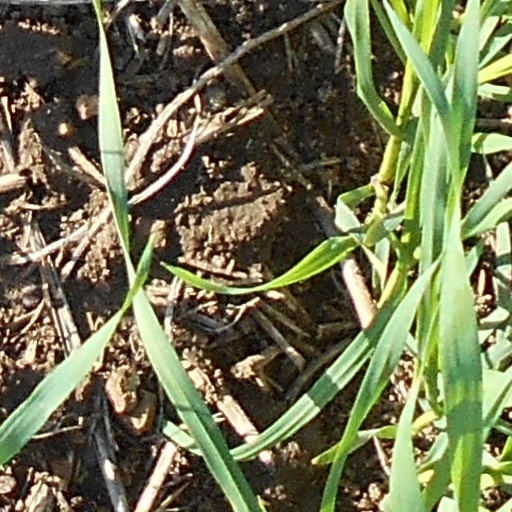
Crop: wheat